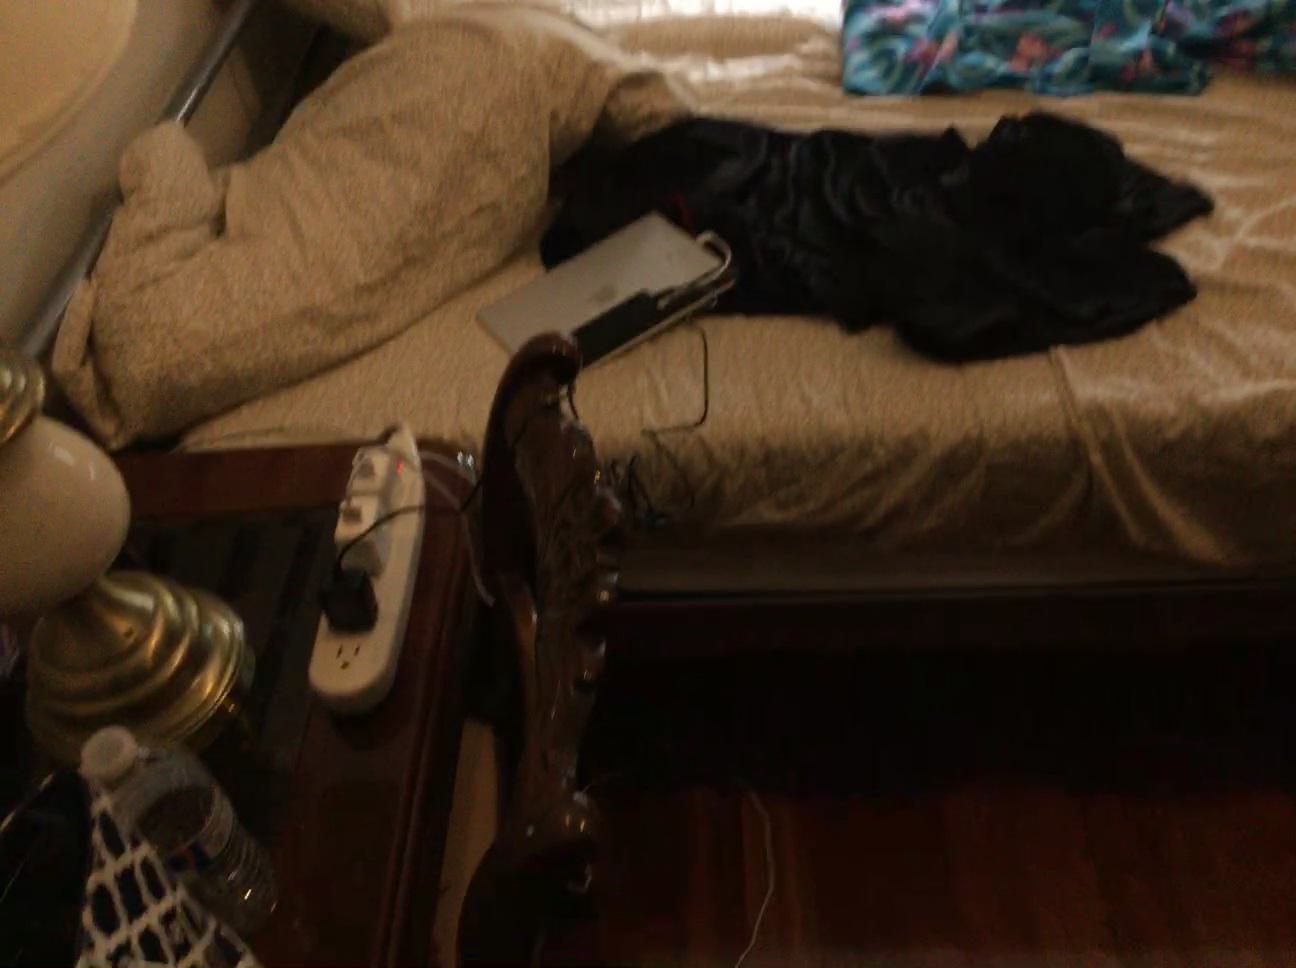
Question: Can the socket fit left of the bed from the second object's perspective? Final answer should be yes or no.
Answer: No